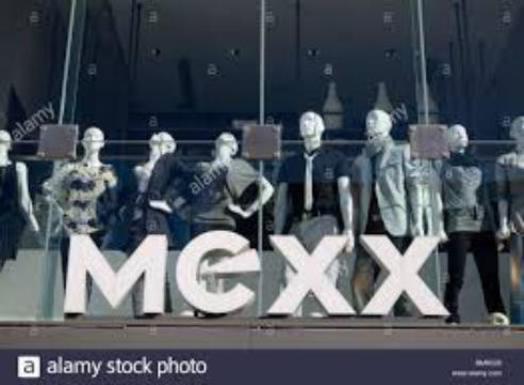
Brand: mexx
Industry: Clothes